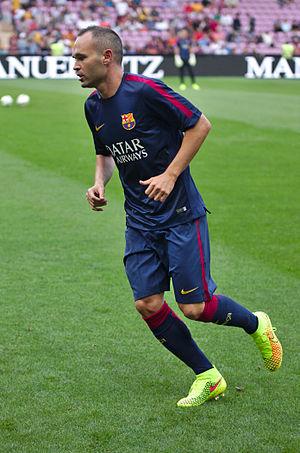
La section football du FC Barcelone est un club de football espagnol fondé en 1899, basé à Barcelone et qui évolue dans le championnat d'Espagne de football.